Fort York (neighbourhood)

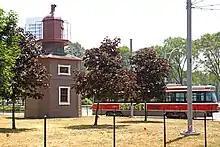
A streetcar passes by the Queen's Wharf Lighthouse. Fort York neighbourhood is served by 509 Harbourfront streetcar line.

The Harbourfront is served by the 509 Harbourfront streetcar, which operates between Union and Exhibition Place running along a private right-of-way (ROW) on Queens Quay west to Bathurst and then along Fleet Street. Between September 2007 and March 2008, the Fleet Street portion of Route 509 was converted to a ROW. Streetcar track and overhead power line were also installed at the Fleet loop, which is located at the Fleet Street Lighthouse.